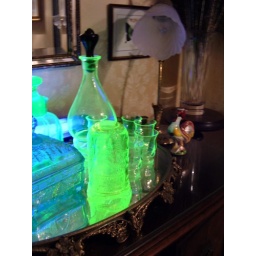
Vaseline glass in black light